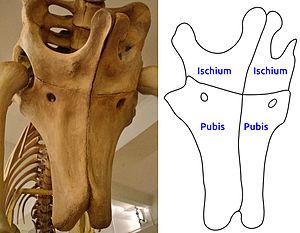
Opisthocoelicaudia est un genre éteint de dinosaures sauropodes titanosauriens qui vivait au Crétacé supérieur dans ce qui est maintenant la Mongolie.